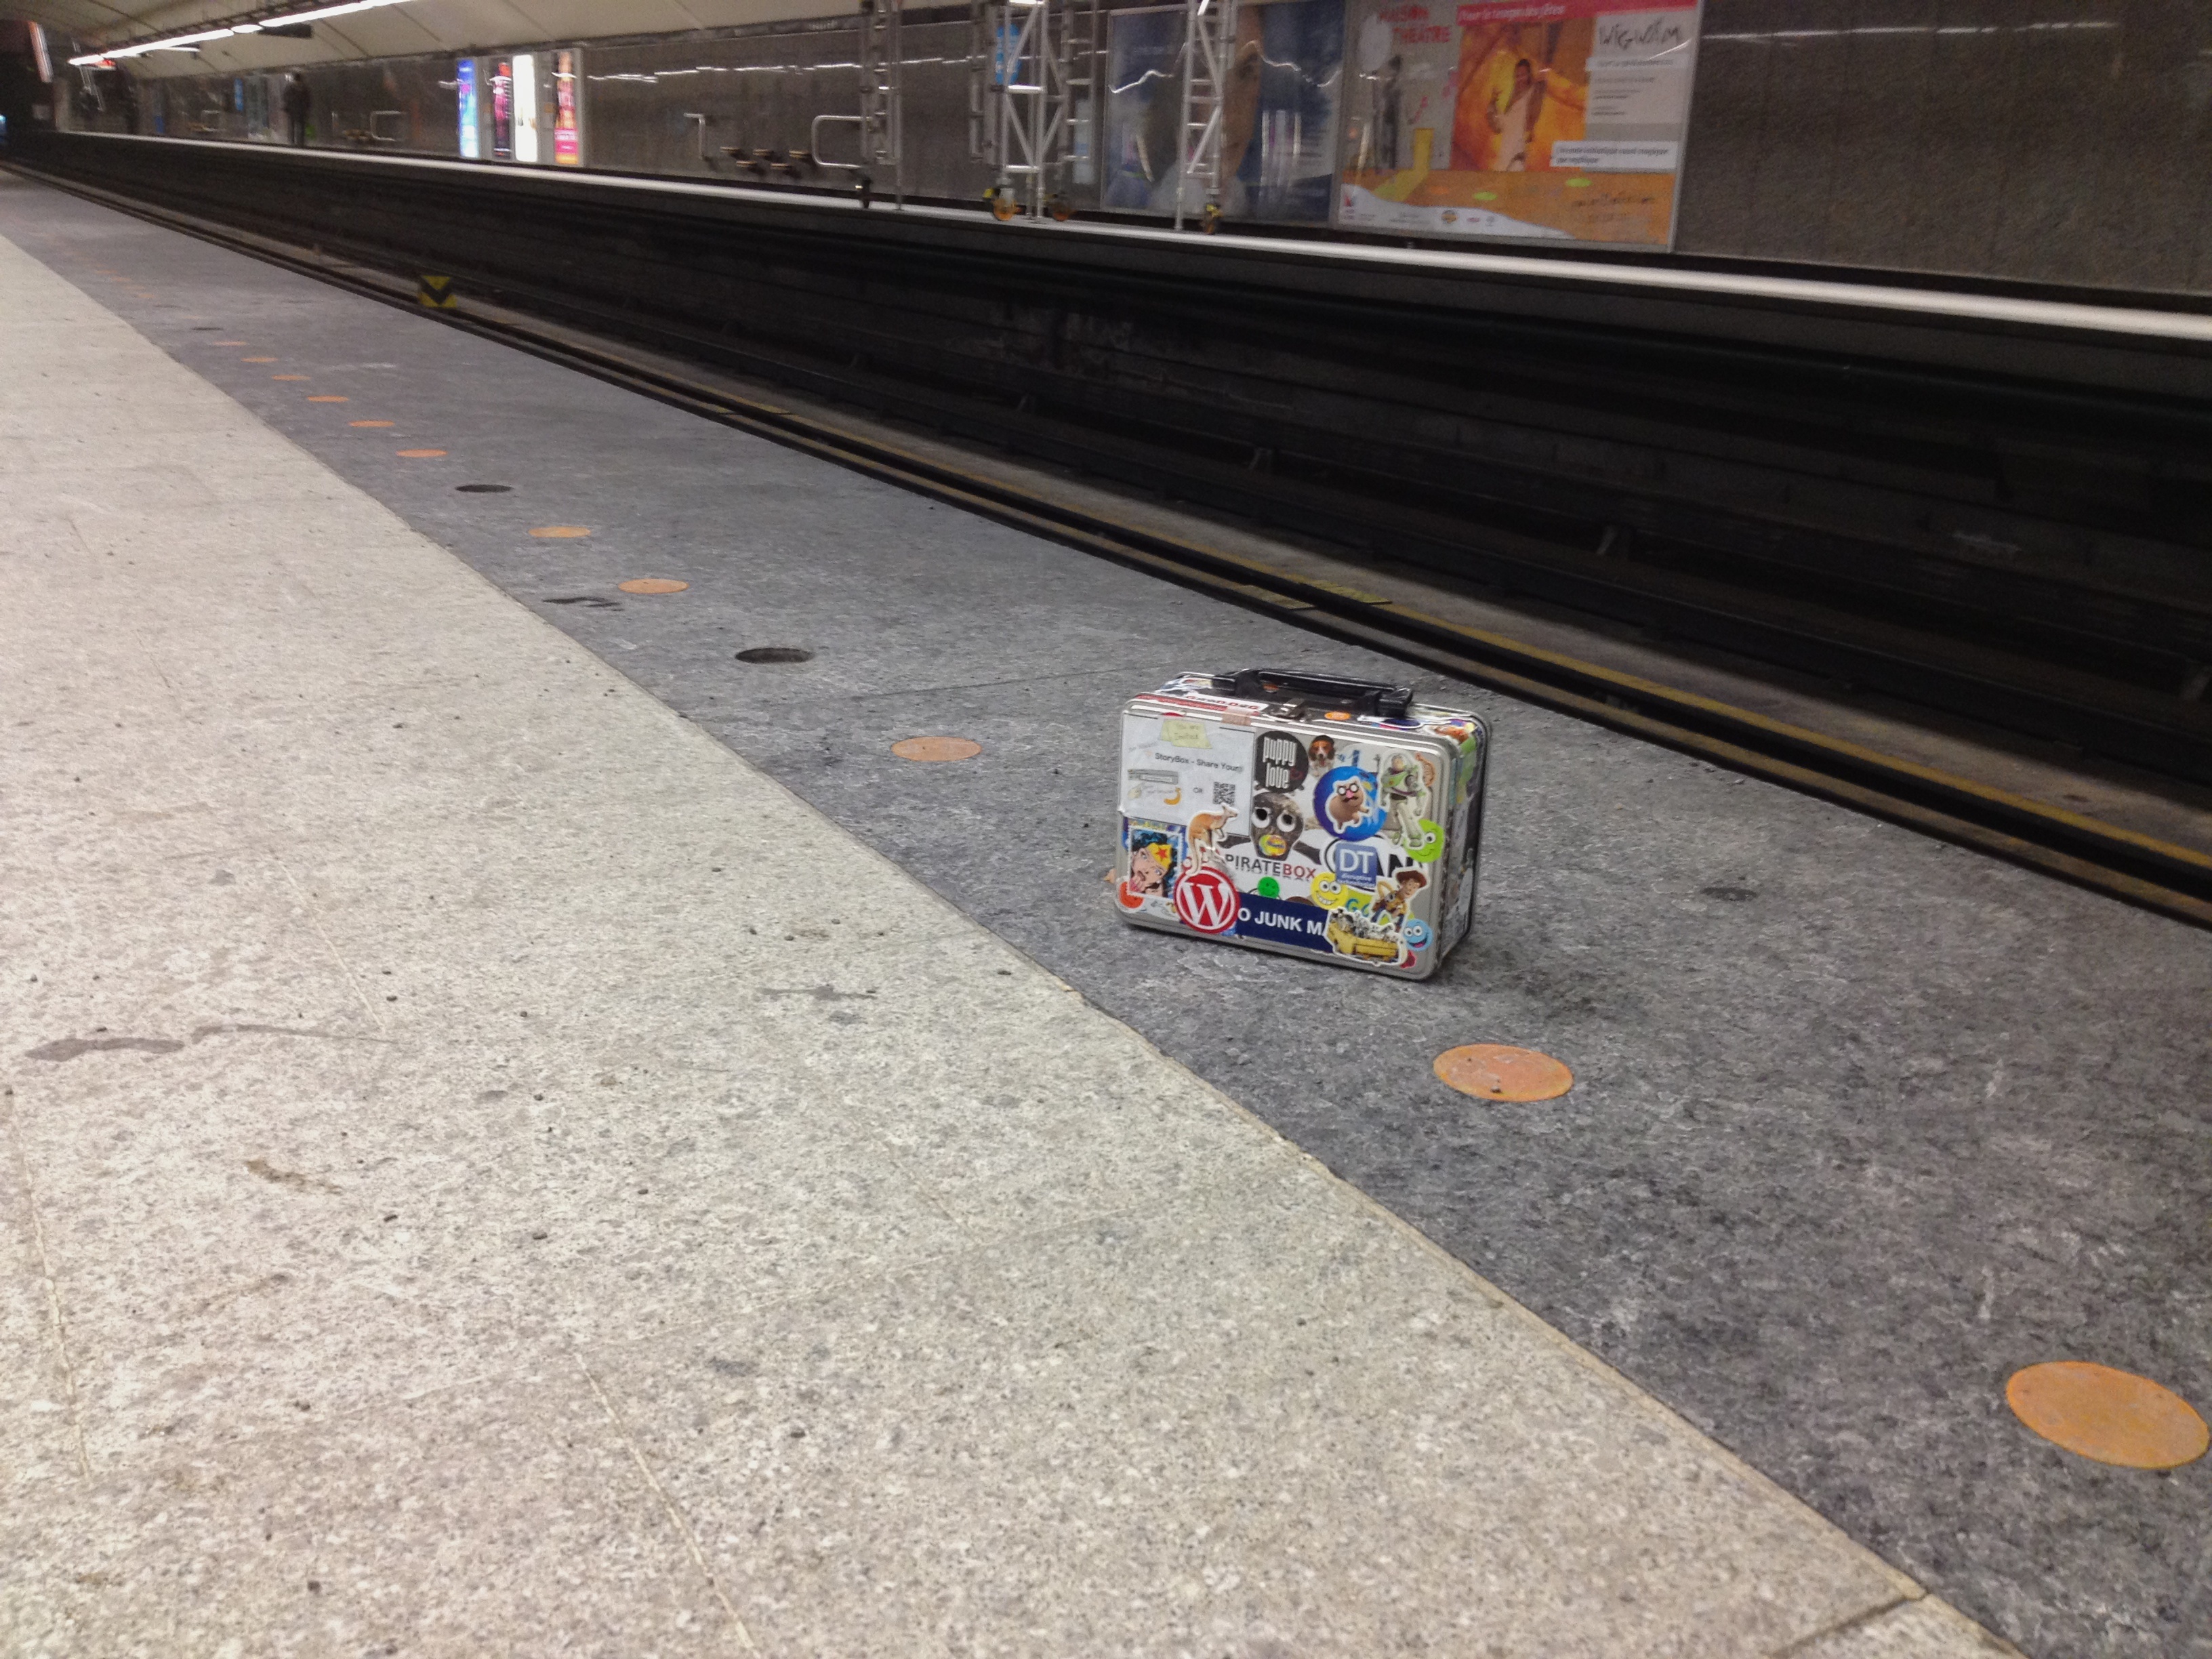
track, road, sidewalk, floor, asphalt, transport, vehicle, lane, art, shape, storybox, flooring, road surface